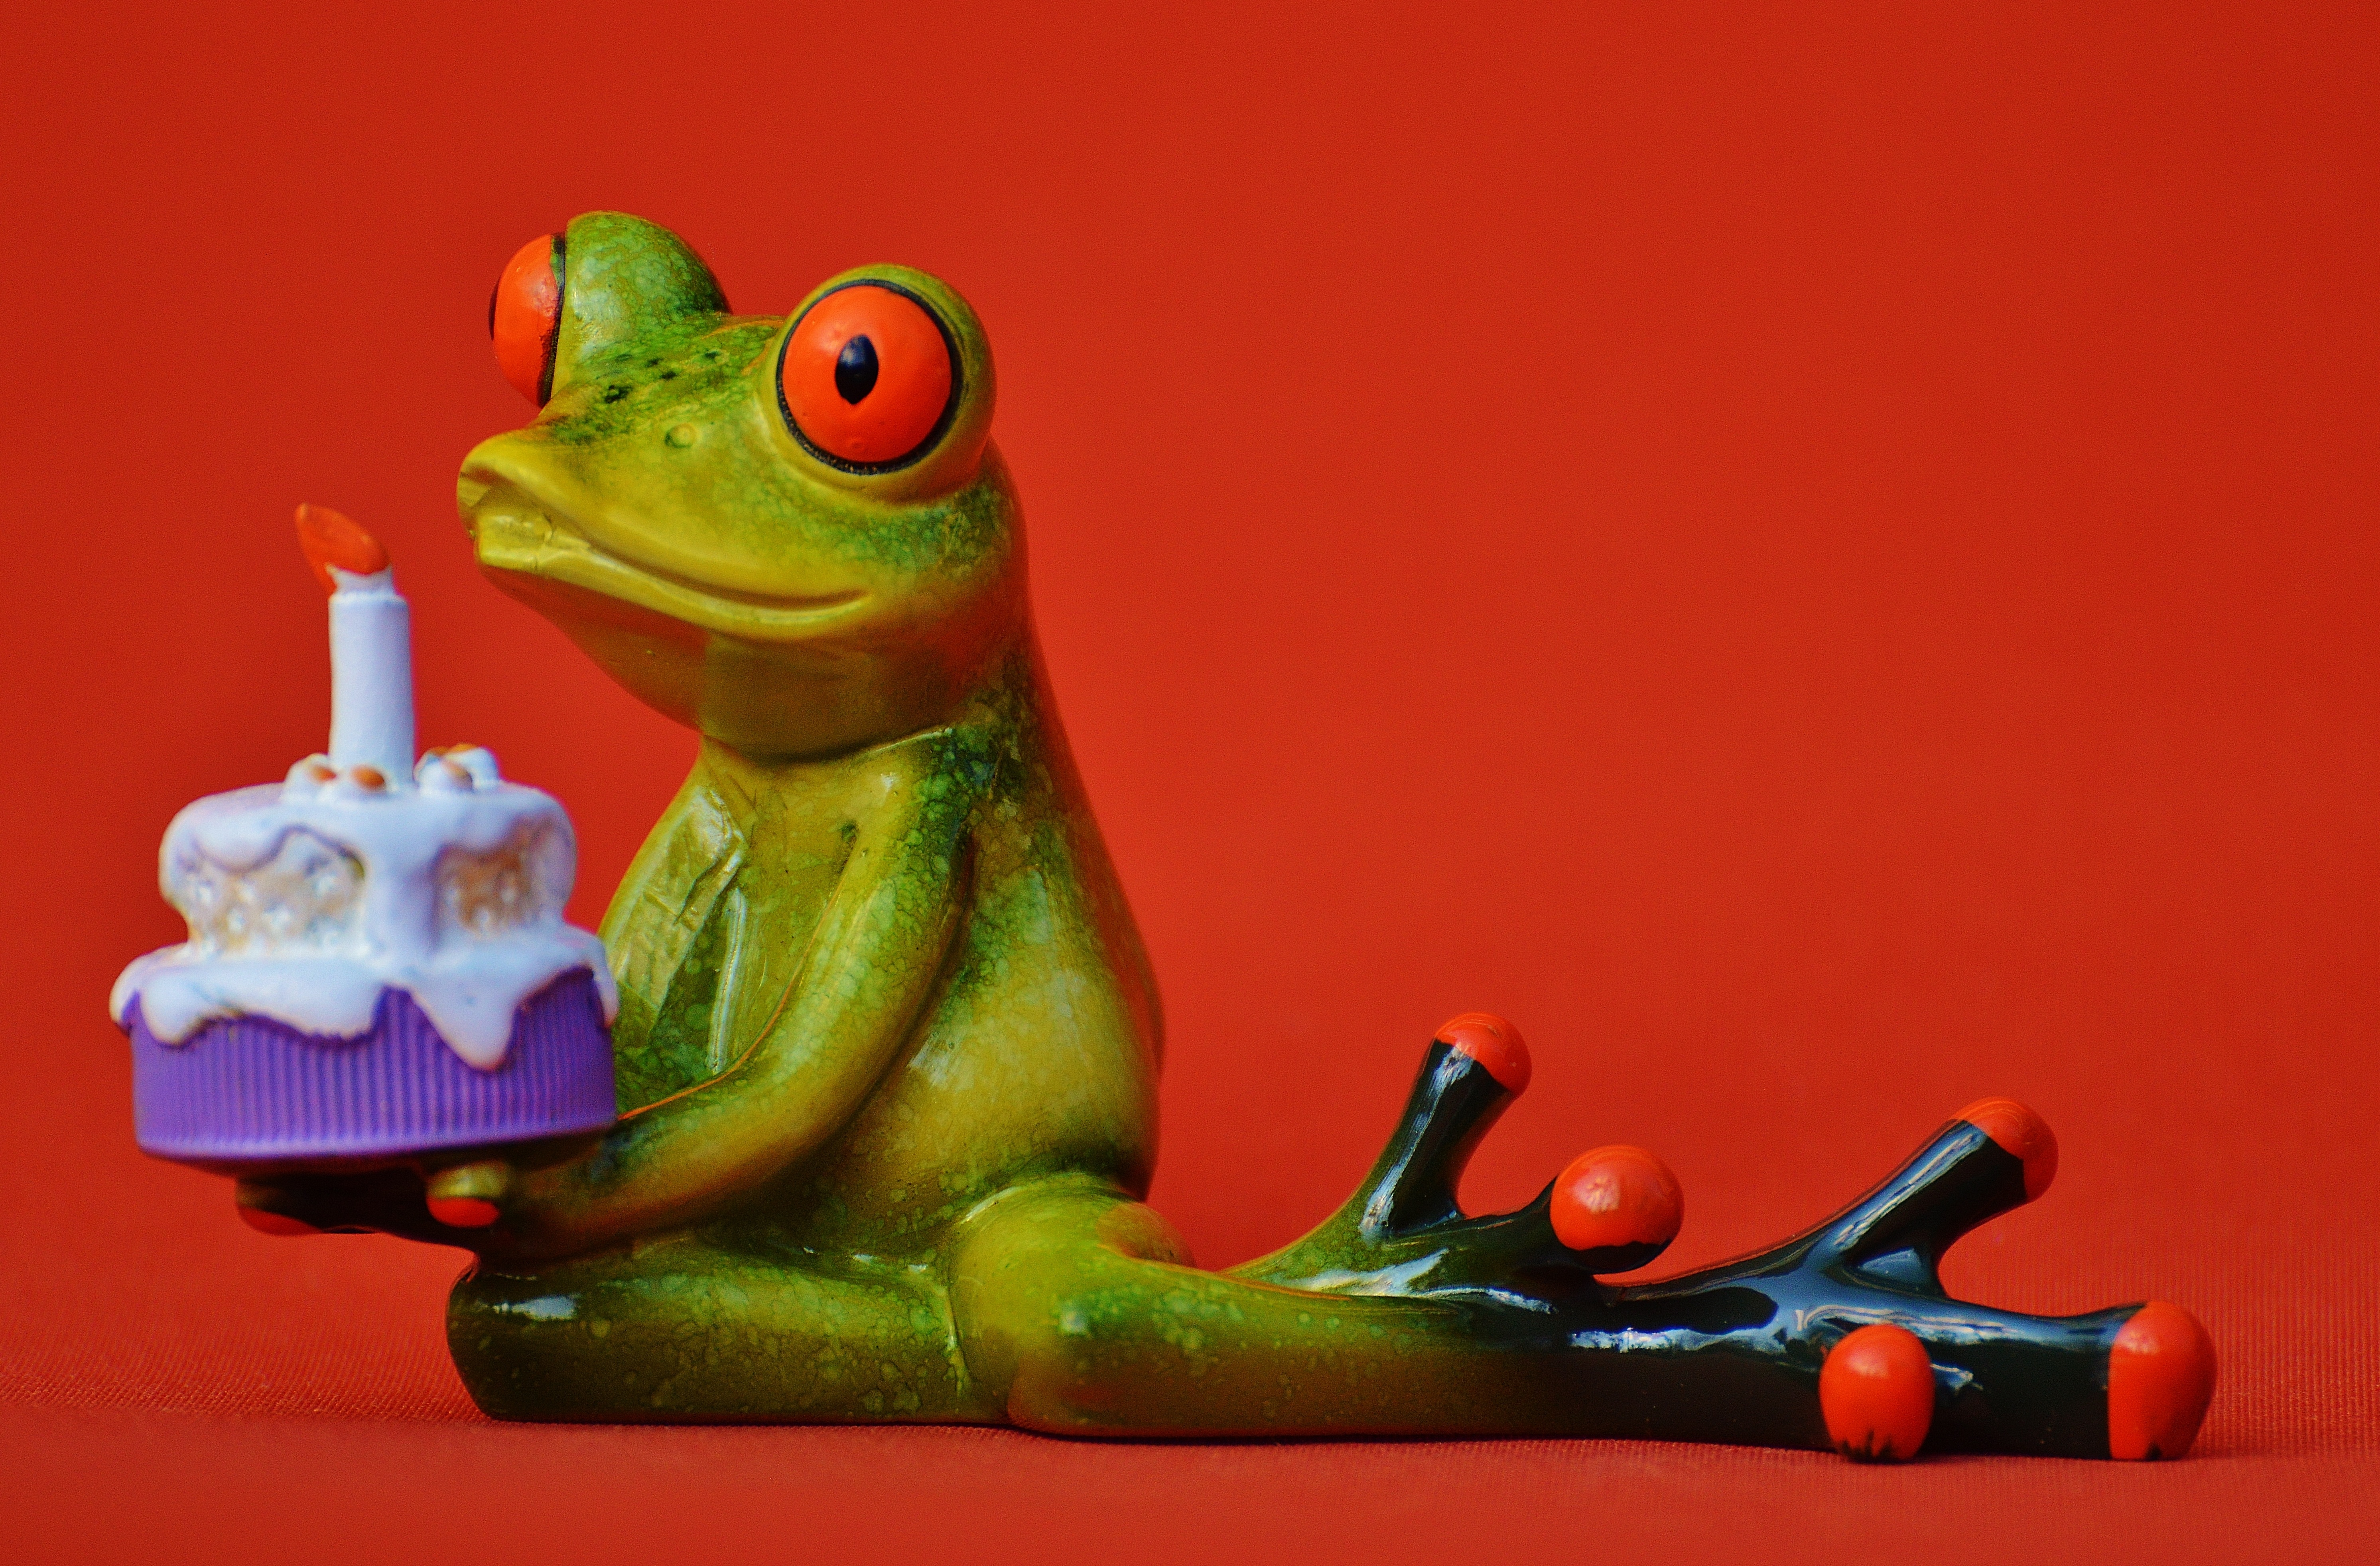
sweet, cute, green, frog, amphibian, colorful, candle, toy, cake, happy birthday, birthday cake, tree frog, figure, illustration, funny, birthday, luck, greeting, greeting card, congratulations, birthday candles